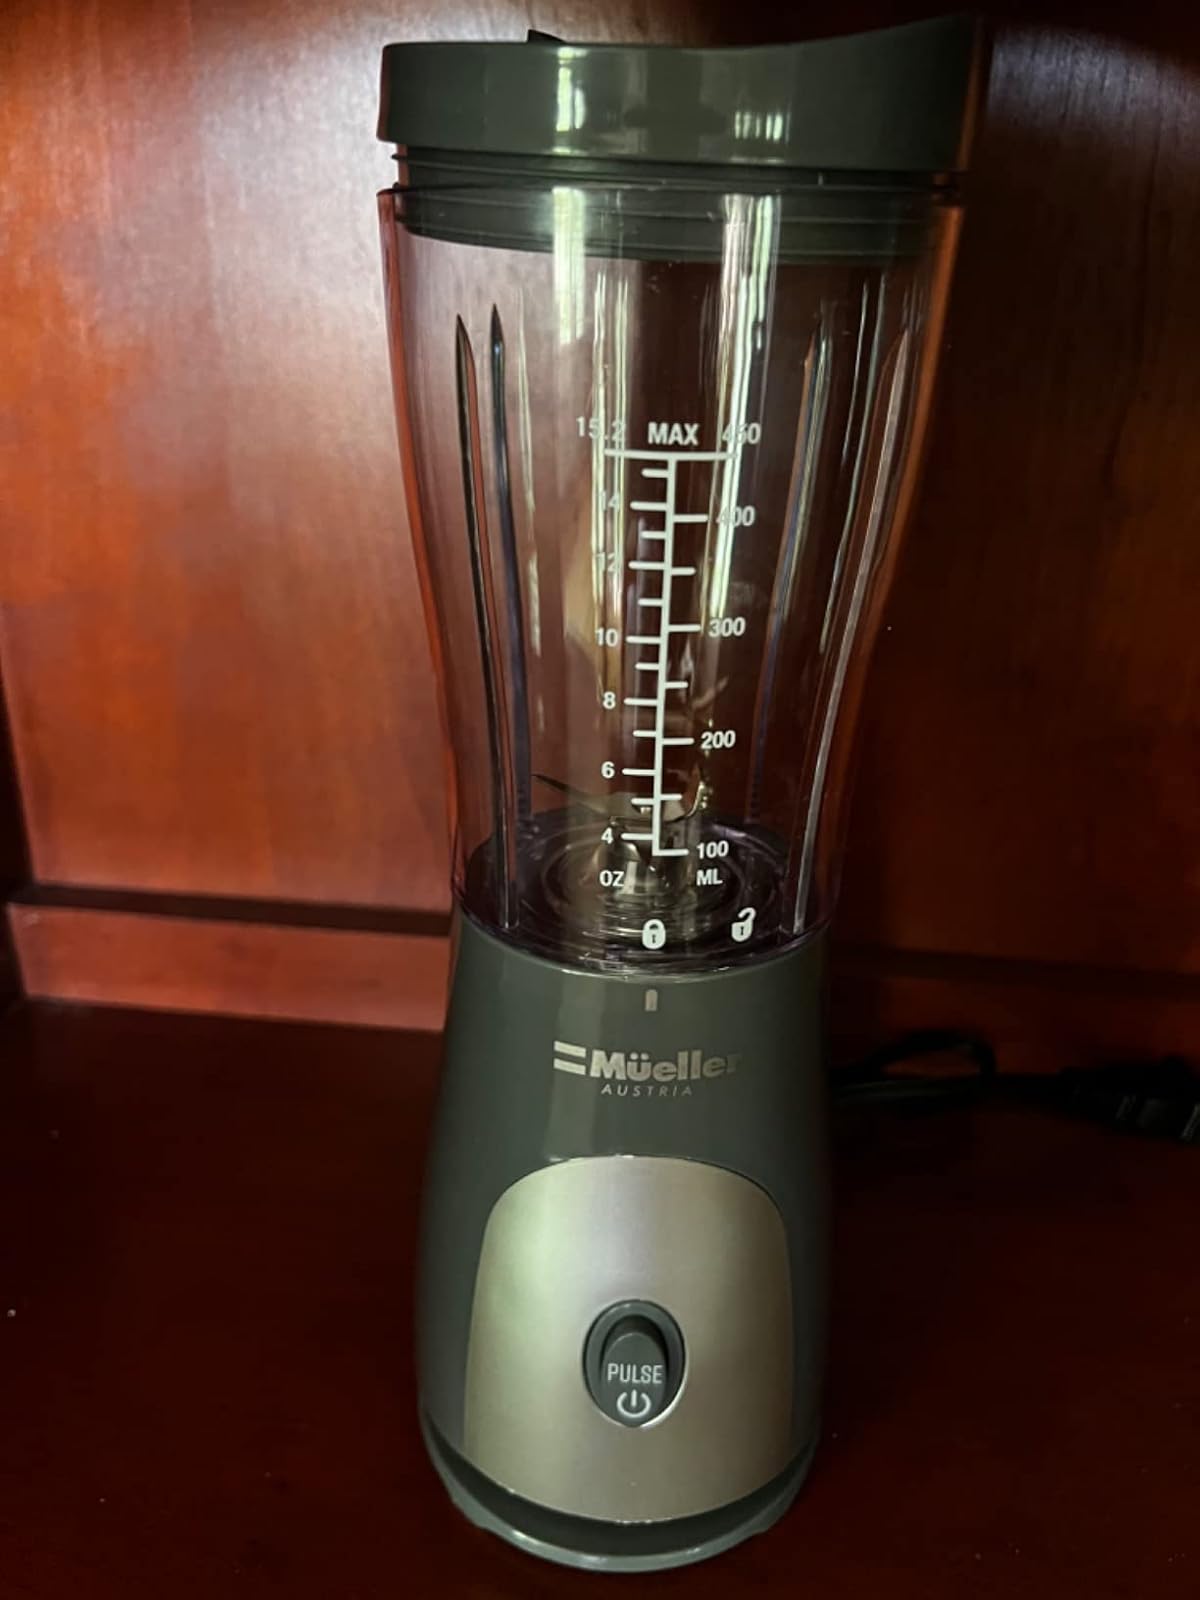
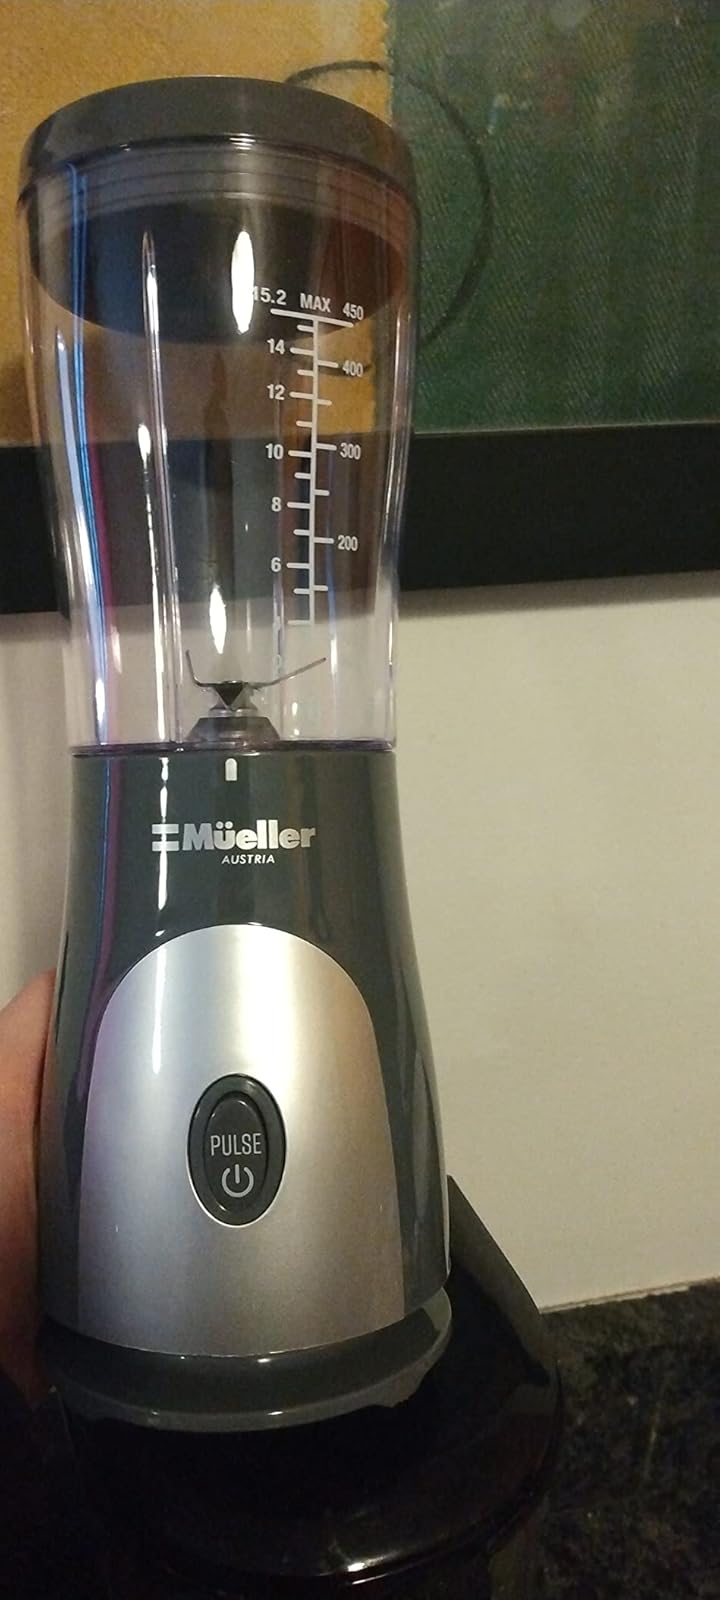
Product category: items_blender
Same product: yes